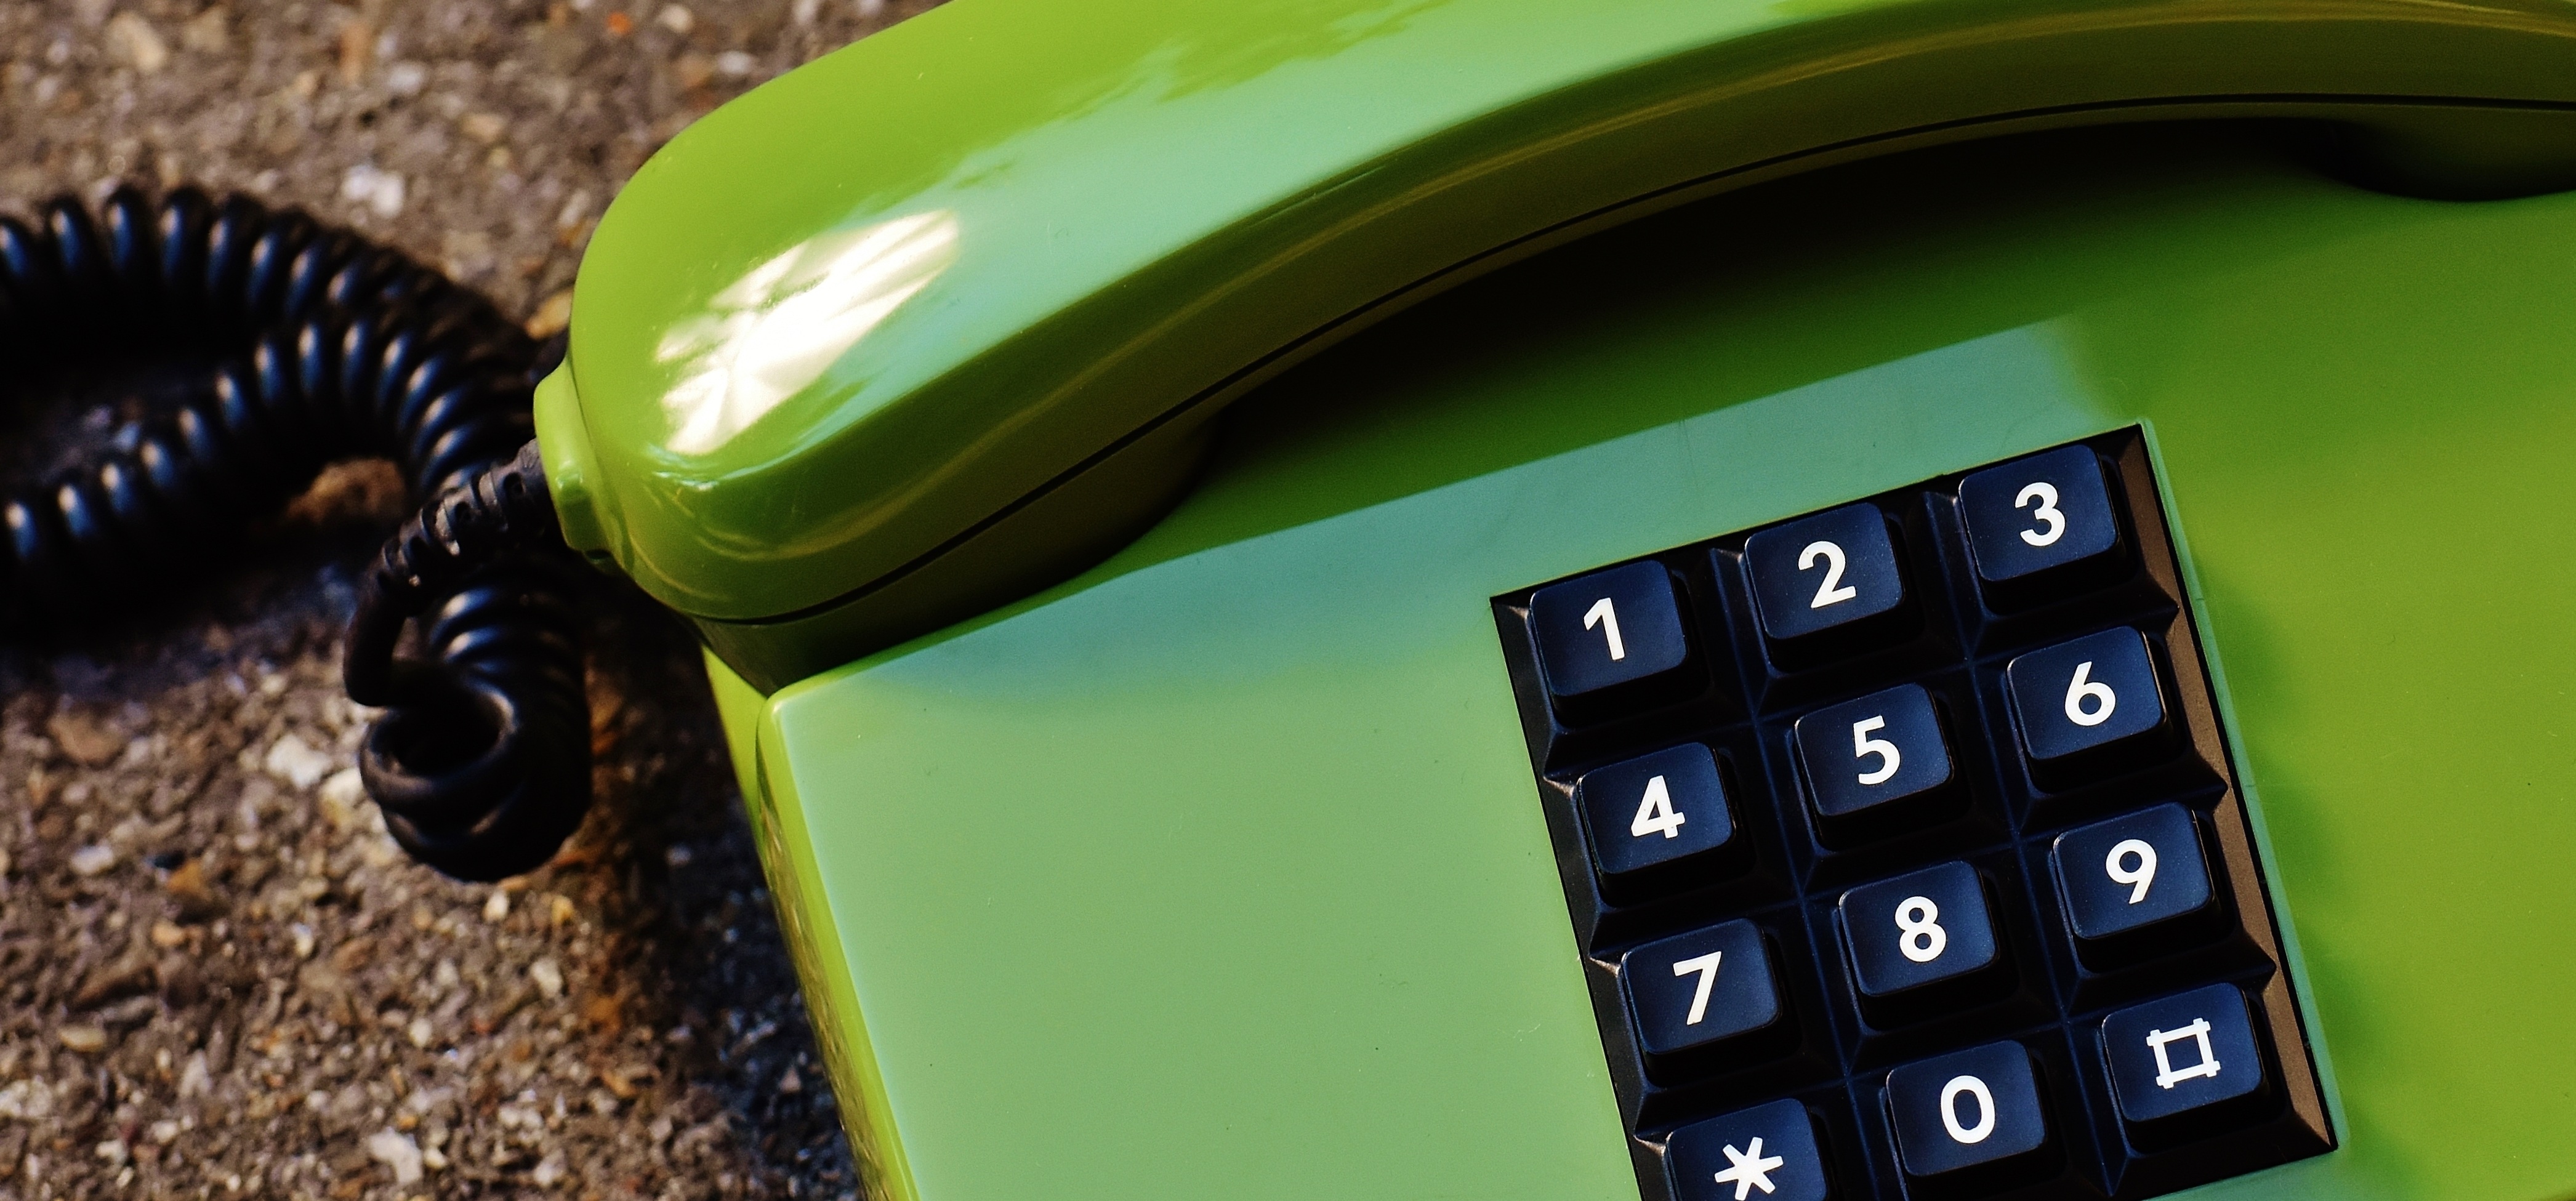
technology, old, green, phone, telephone, communication, gadget, mobile phone, close up, keys, call, used, listeners, eighties